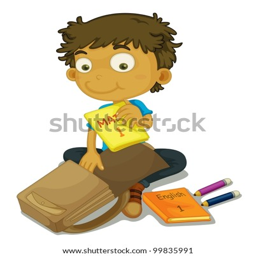
illustration of a child packing a bag